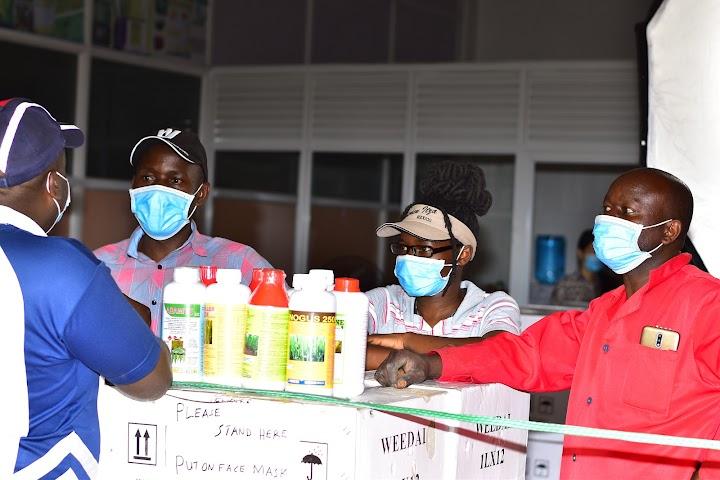
Mkusanyiko wa wataalamu mbalimbali wa mifugo na mimea wakiendelea kujadiliana na kubadilishana mawazo mbalimbali ili kuweza kufikia lengo la kufanikisha afya salama na ukuaji uliokuwa bora wa mifugo na mimea.